Vought F-8 Crusader

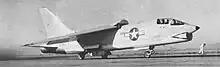
F8U-1 Crusader BuNo 141435 and Commander "Duke" Windsor depart China Lake for a successful speed record attempt, 21 August 1956.

During September 1952, the United States Navy released a requirement calling for a new fighter. Specifics of this requirement included a maximum speed of Mach 1.2 at with a climb rate of , and a landing speed of no more than . Experience gained during the Korean War had demonstrated that .50 caliber (12.7 mm) machine guns were no longer sufficient armament and, as a result, the new fighter was to be armed with 20 mm (0.79 in) cannon. The 20x110mm round had become common in the U.S. Navy prior to the Korean conflict, used on the McDonnell F2H Banshee, F9F, F3D Skyknight, F7U Cutlass, and the F4D, among others.